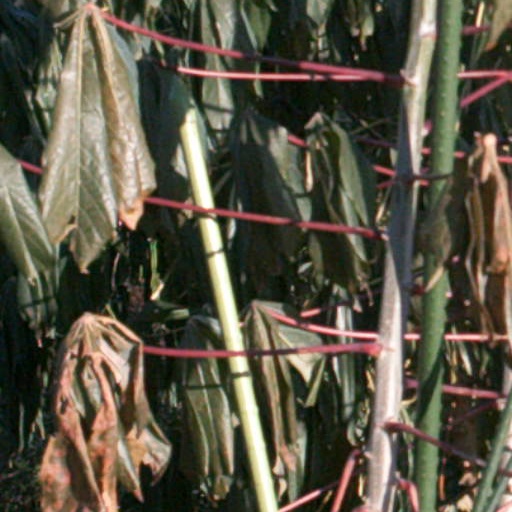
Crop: cassava